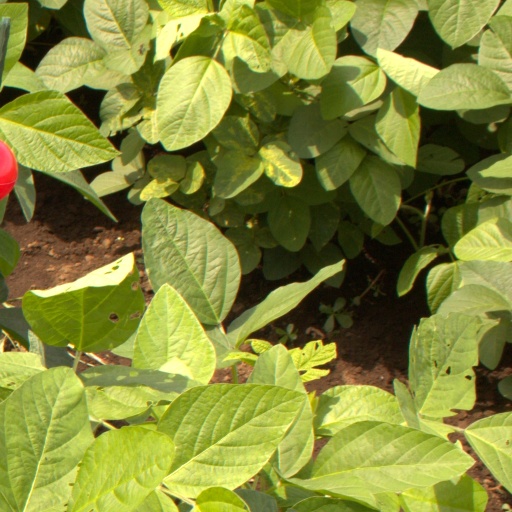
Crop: soybean